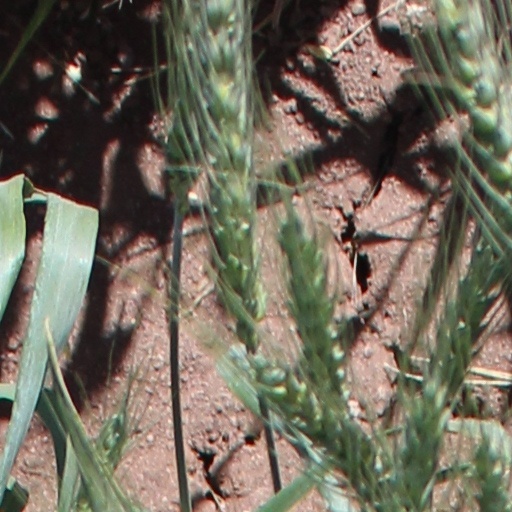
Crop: wheat